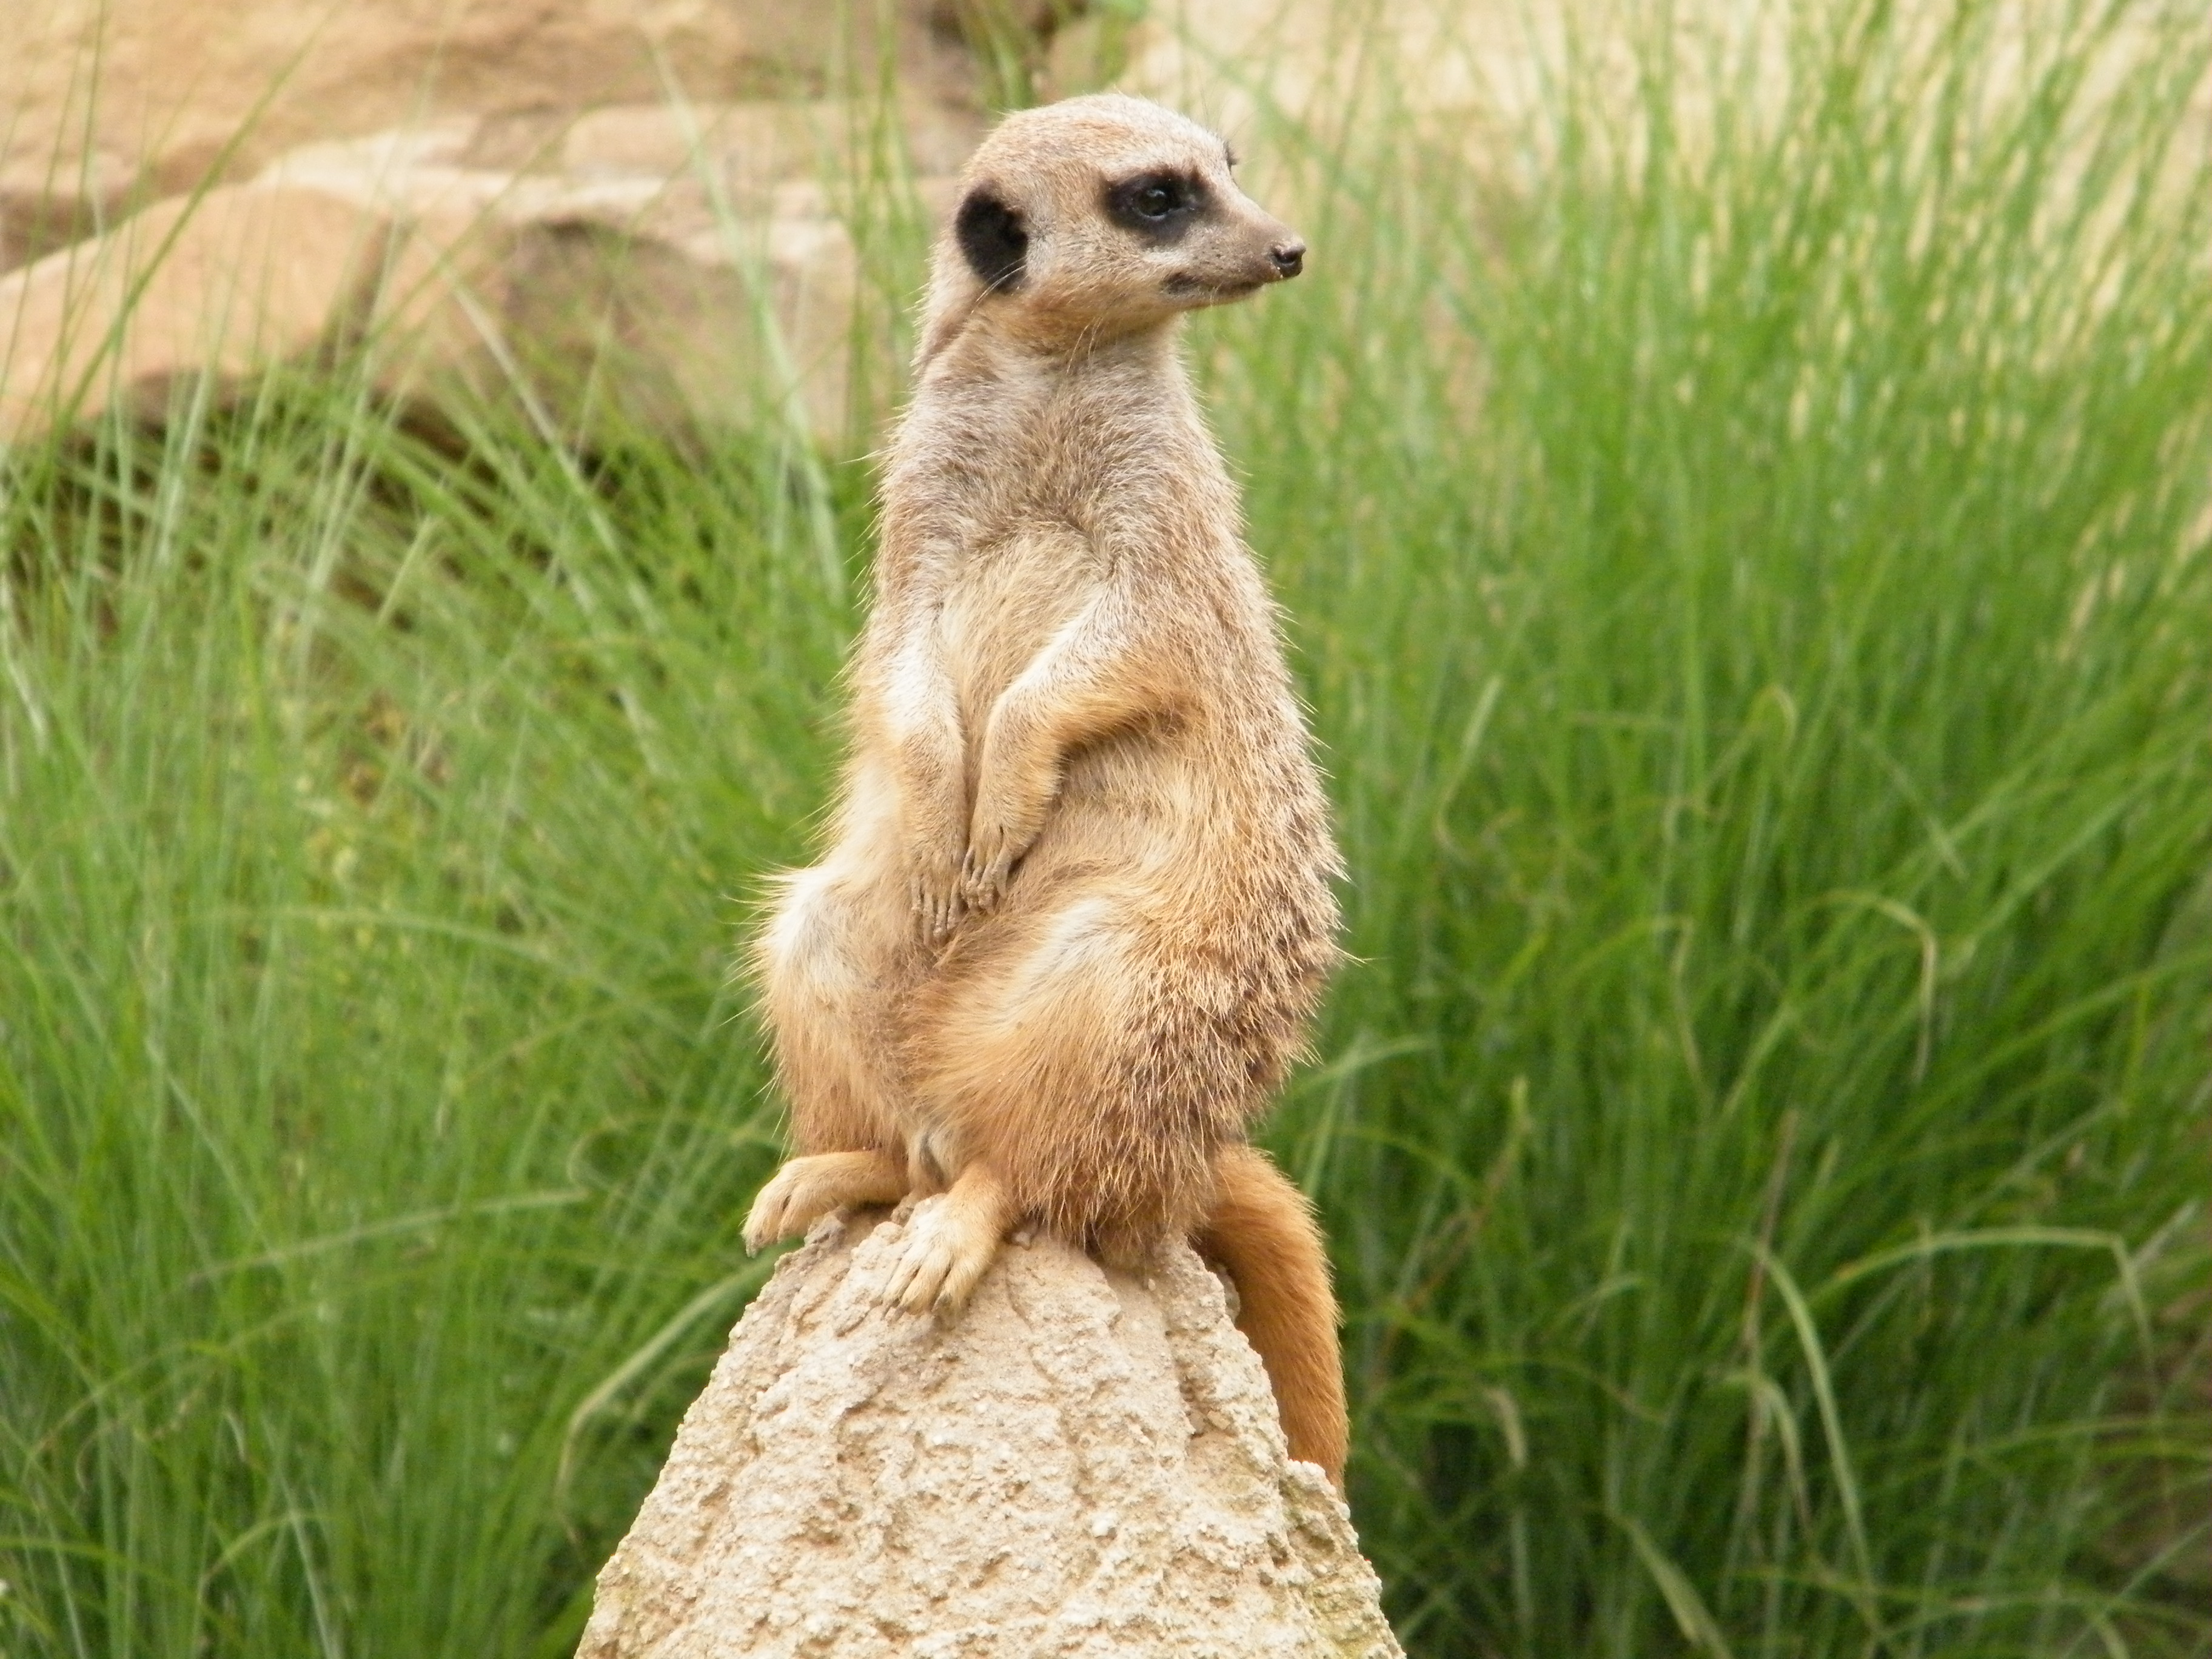
animal, zoo, meerkat, vertebrate, mammal, terrestrial animal, wildlife, mongoose, adaptation, grass, grass family, snout, prairie, carnivore, fawn, grassland, whiskers, plant, tail